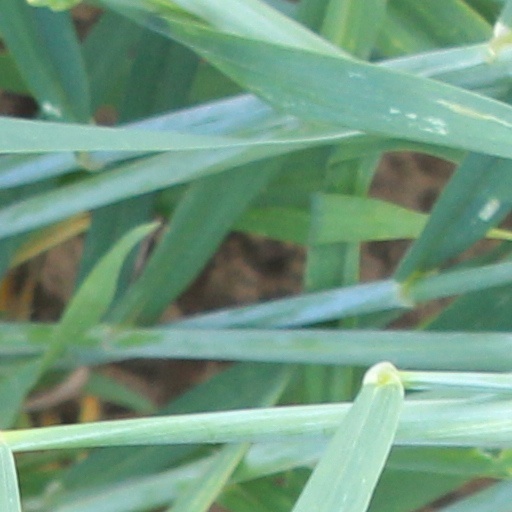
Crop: wheat